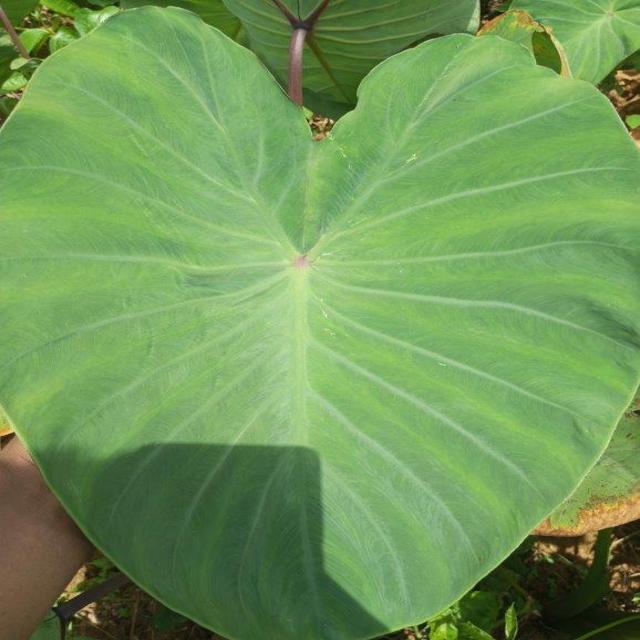
Label: Healthy